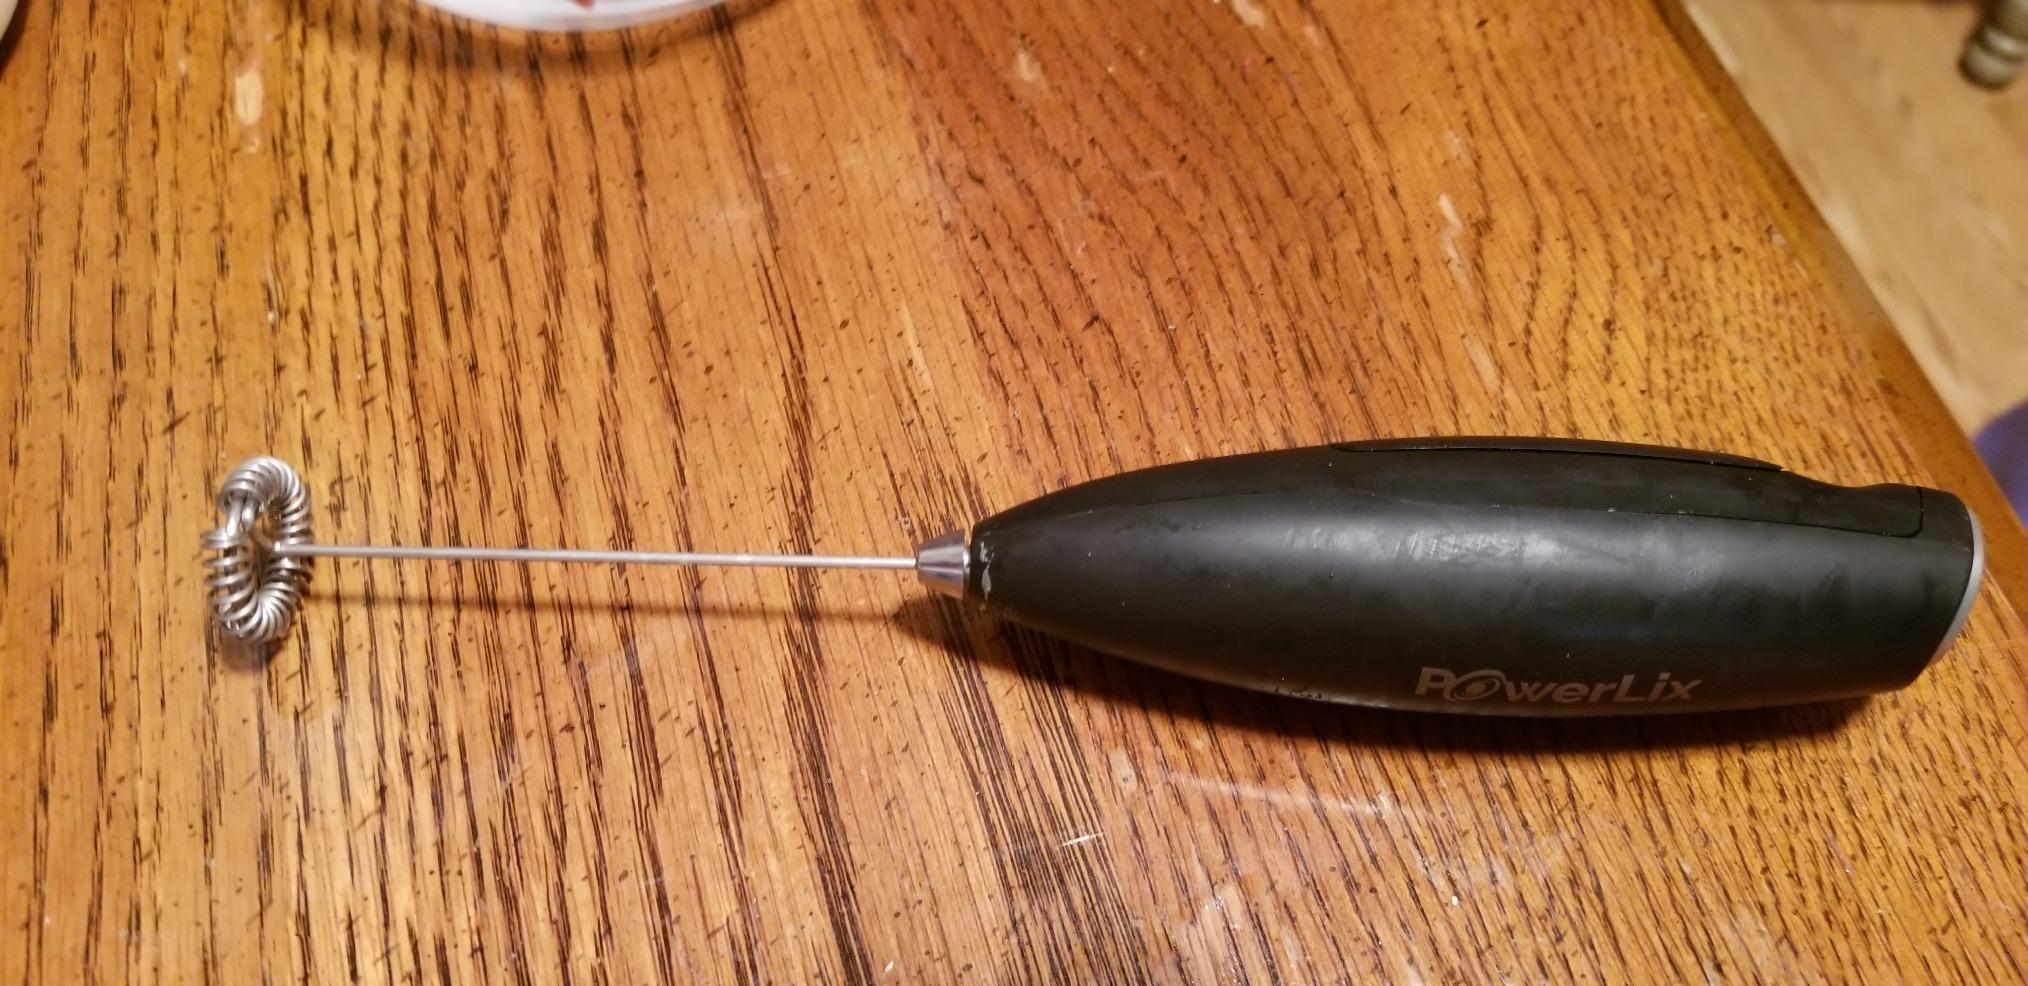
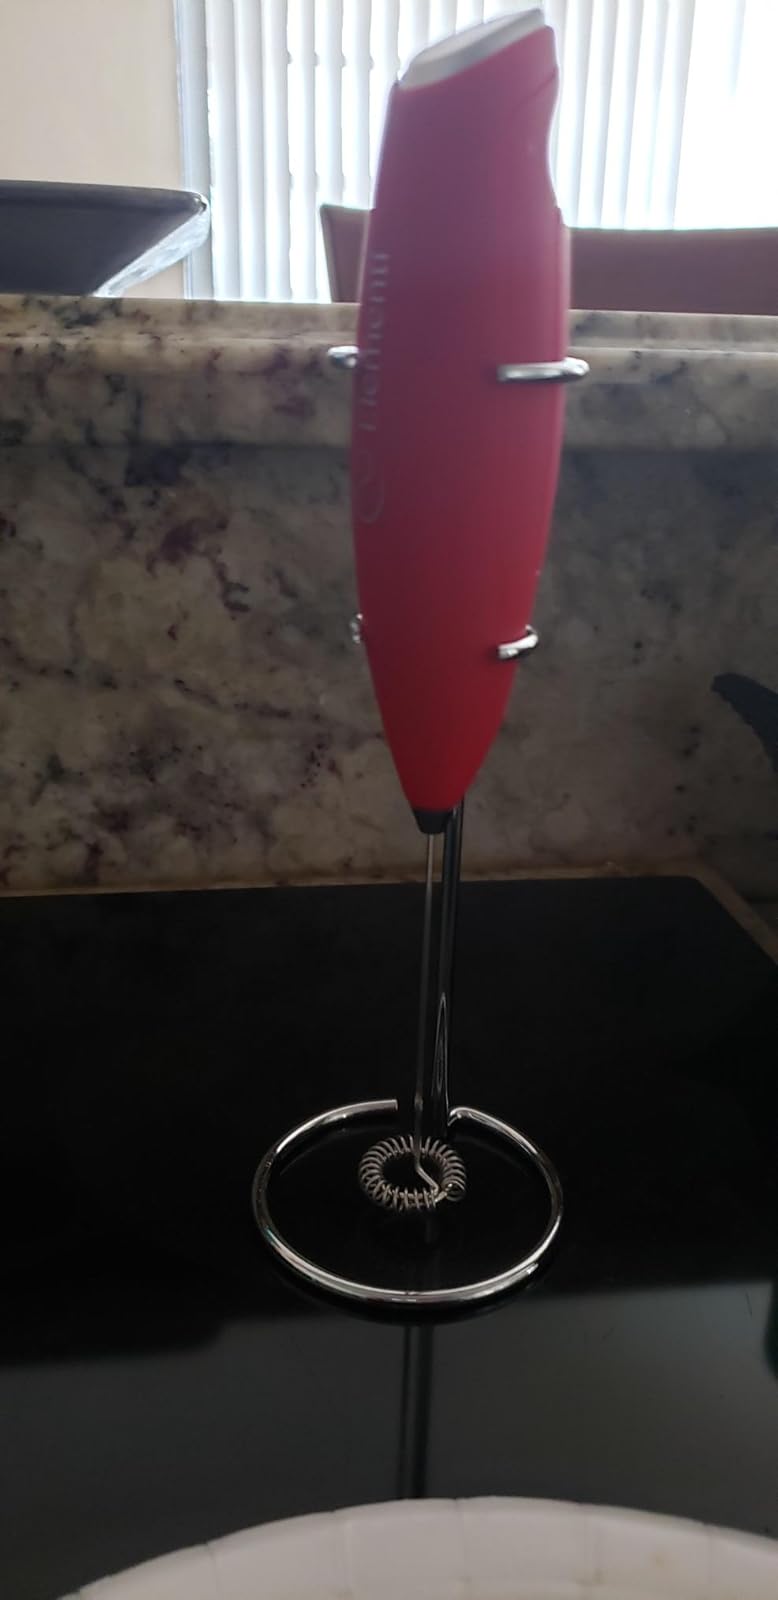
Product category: items_mixer
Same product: no